Witt Weiden

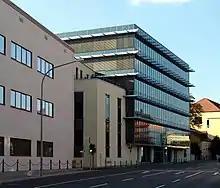
Witt

The company is the oldest mail-order house for clothes in Germany. It was founded in 1907 by Josef Witt (1884-1954). Josef Witt is regarded as a pioneer in the mail-order business in Germany.